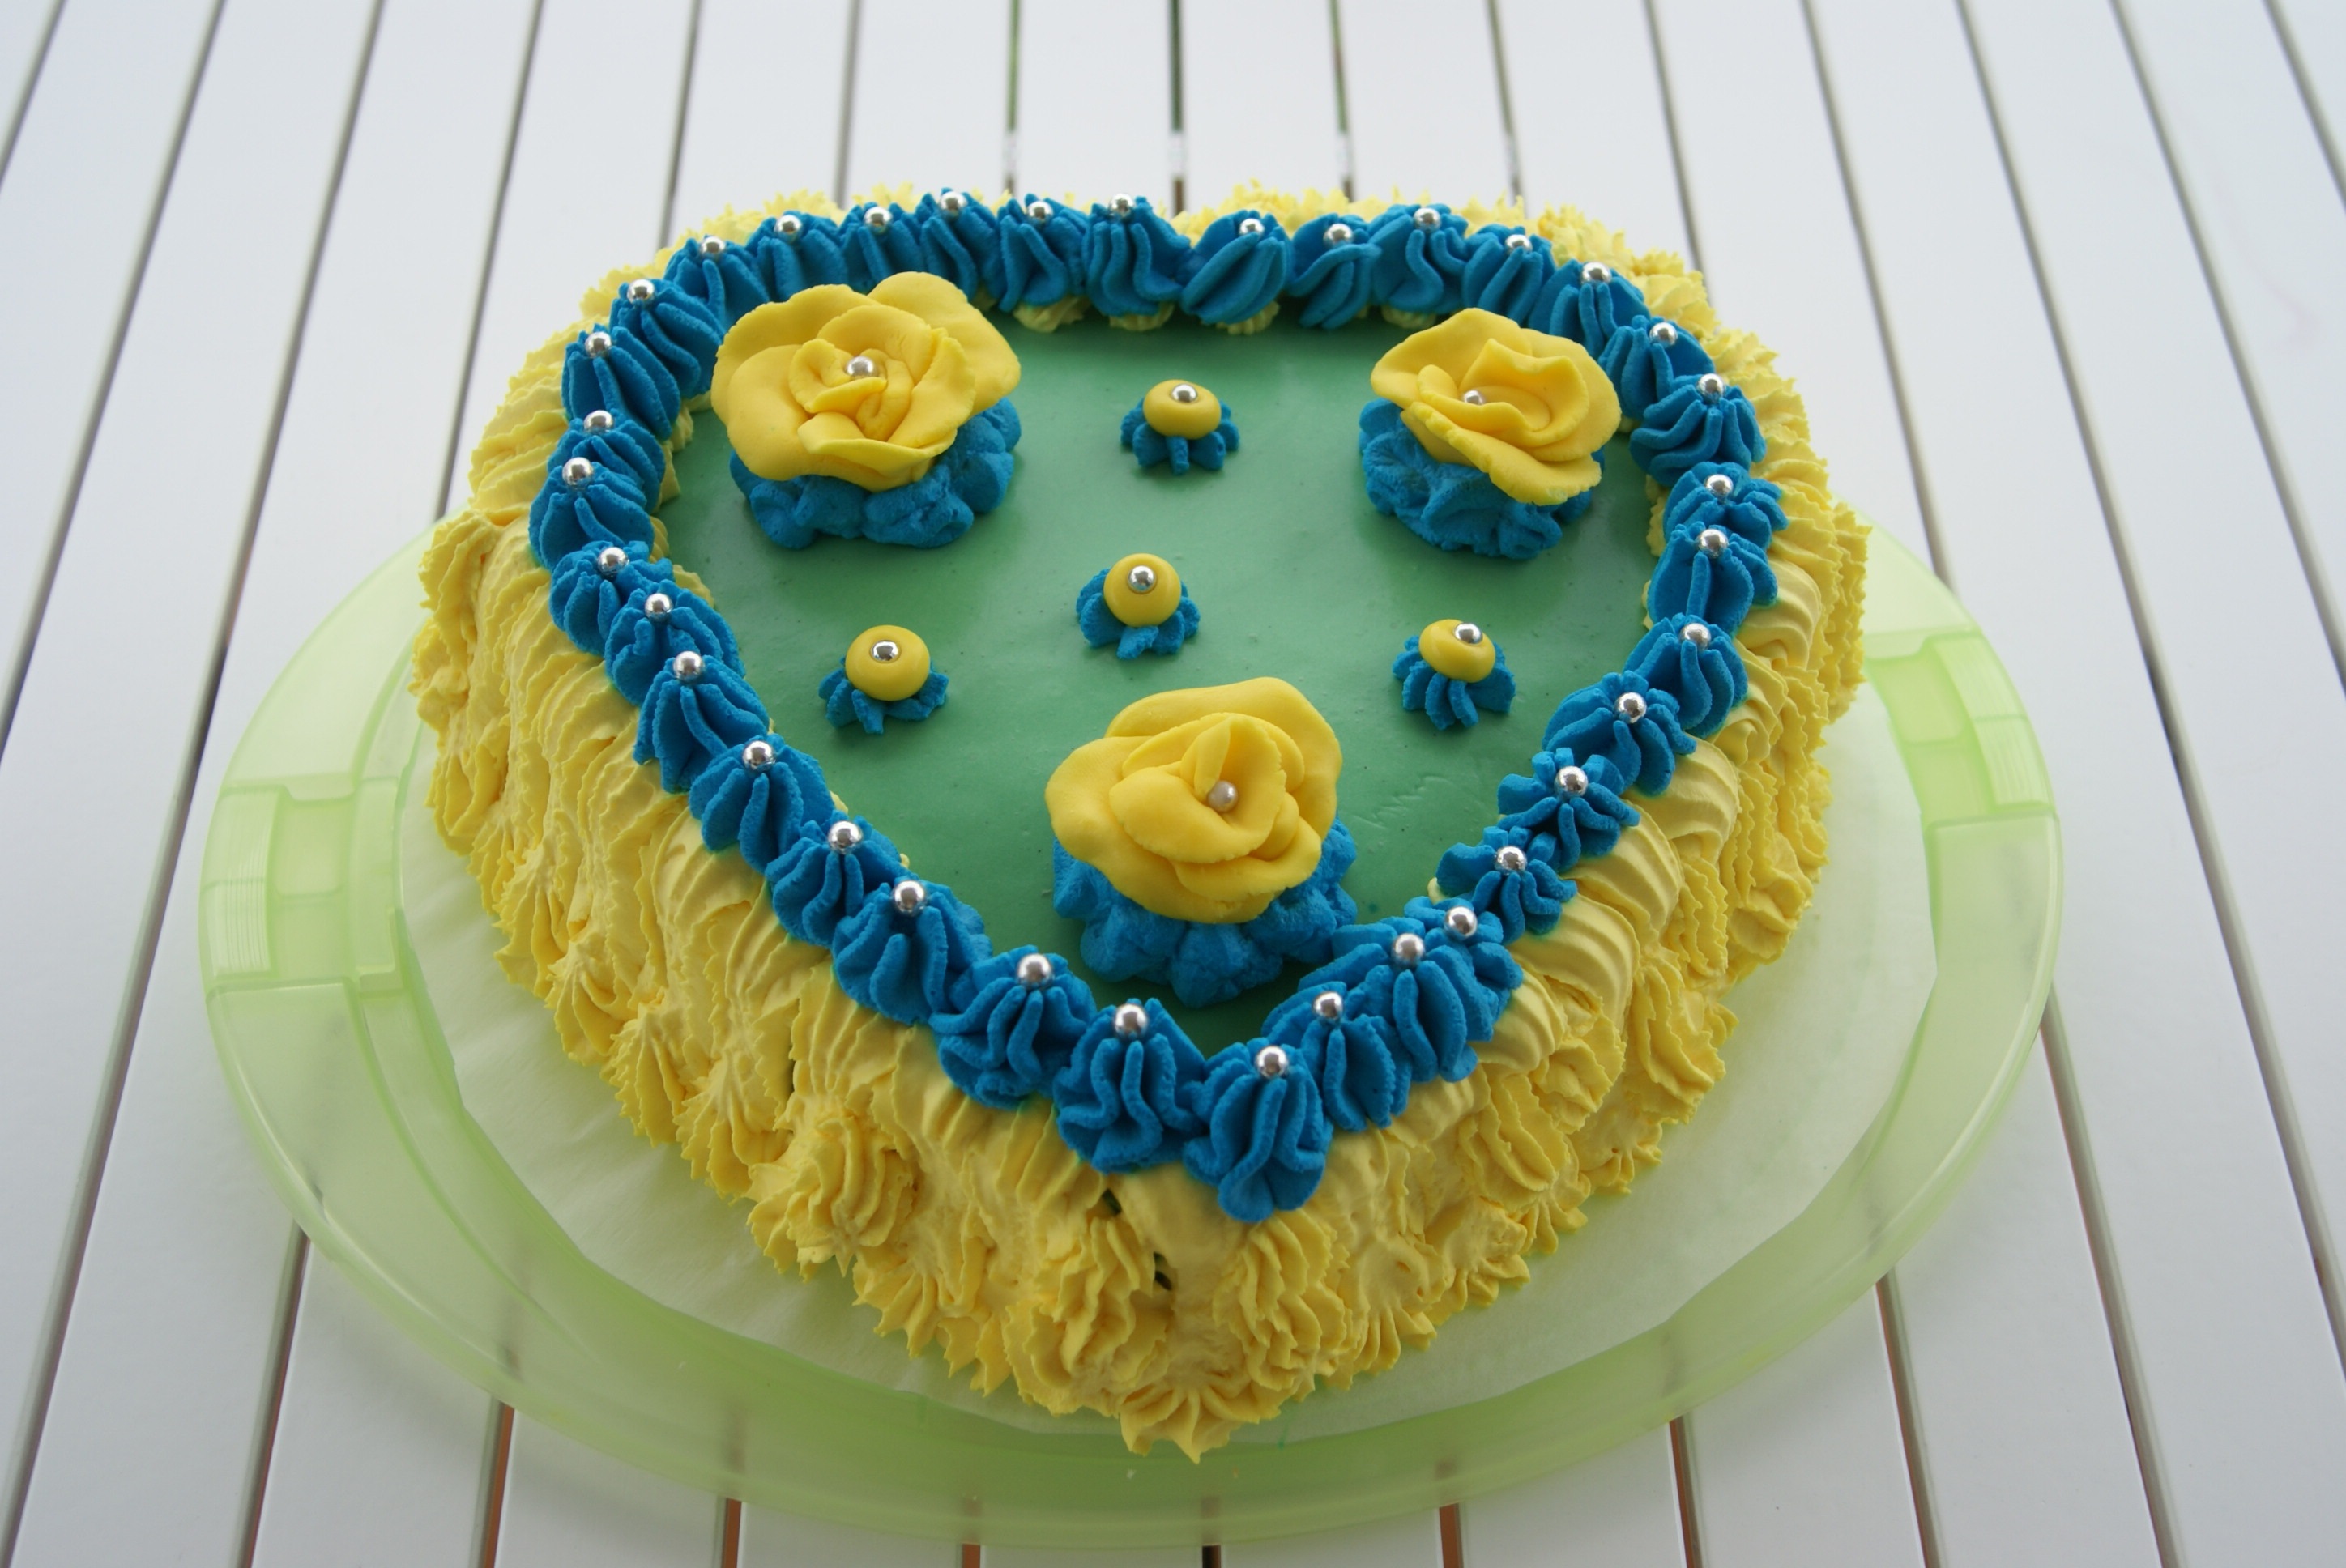
sweet, flower, food, green, blue, yellow, dessert, eat, cuisine, delicious, cake, birthday cake, bake, icing, brazil, birthday, baked goods, pasteles, torte, sugar paste, buttercream, cake decorating, cream pie